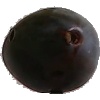
Label: Plum 3